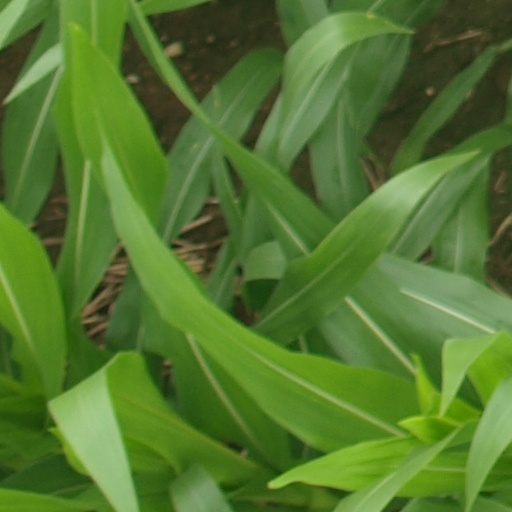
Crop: maize; corn